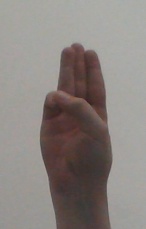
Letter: thaa